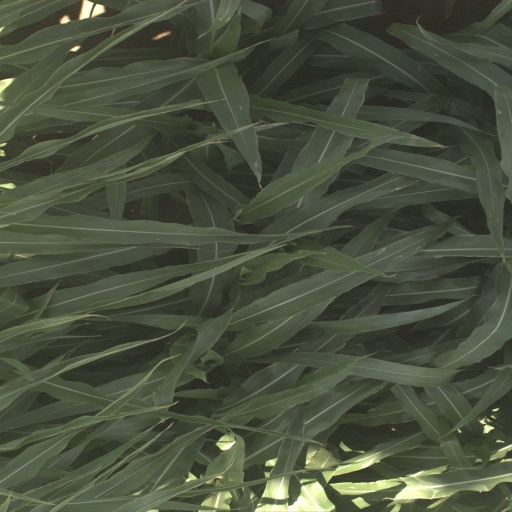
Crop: sorghum